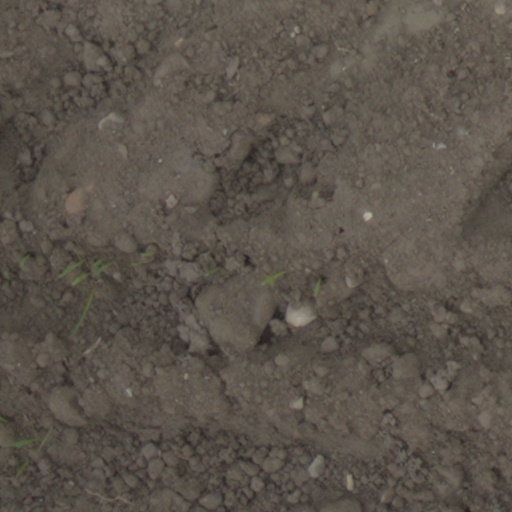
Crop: wheat